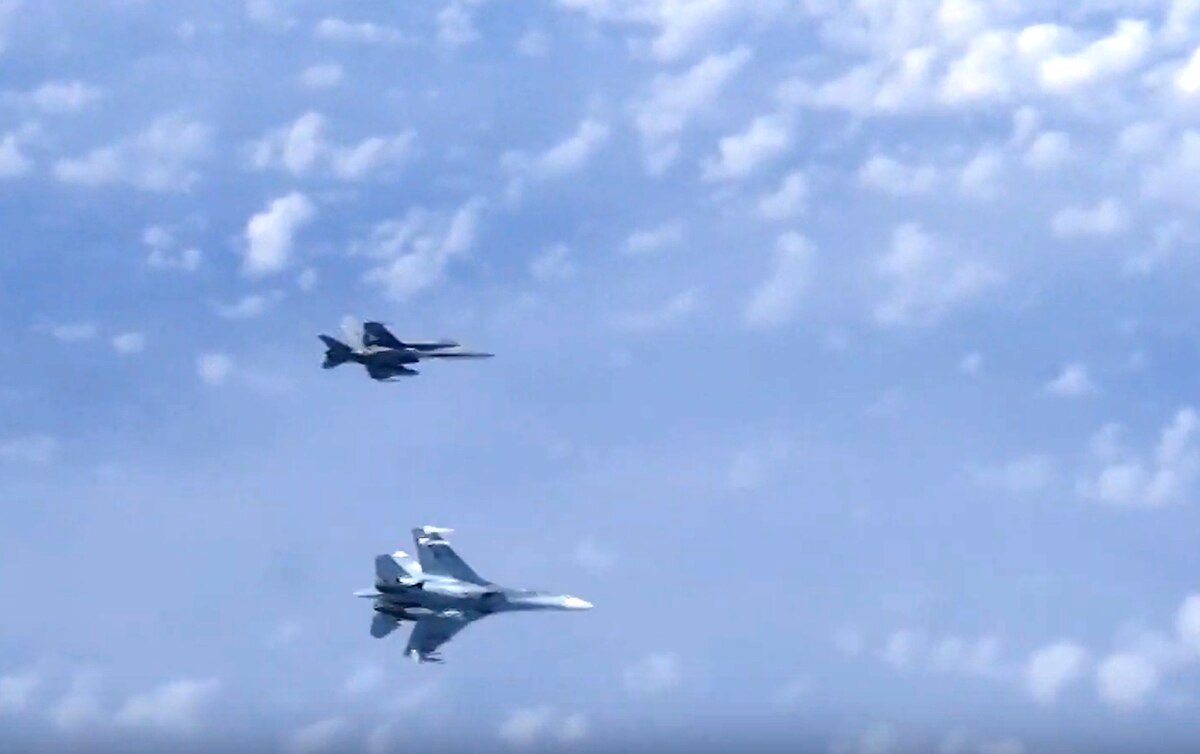
Vehicle type: Planes